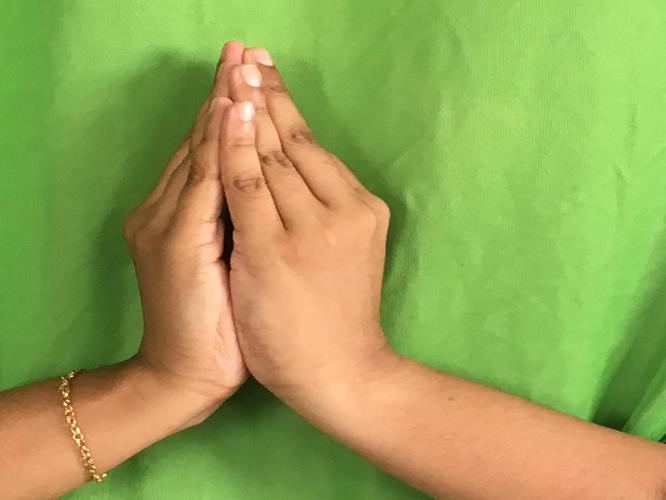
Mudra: Kapotham
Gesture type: double_hand